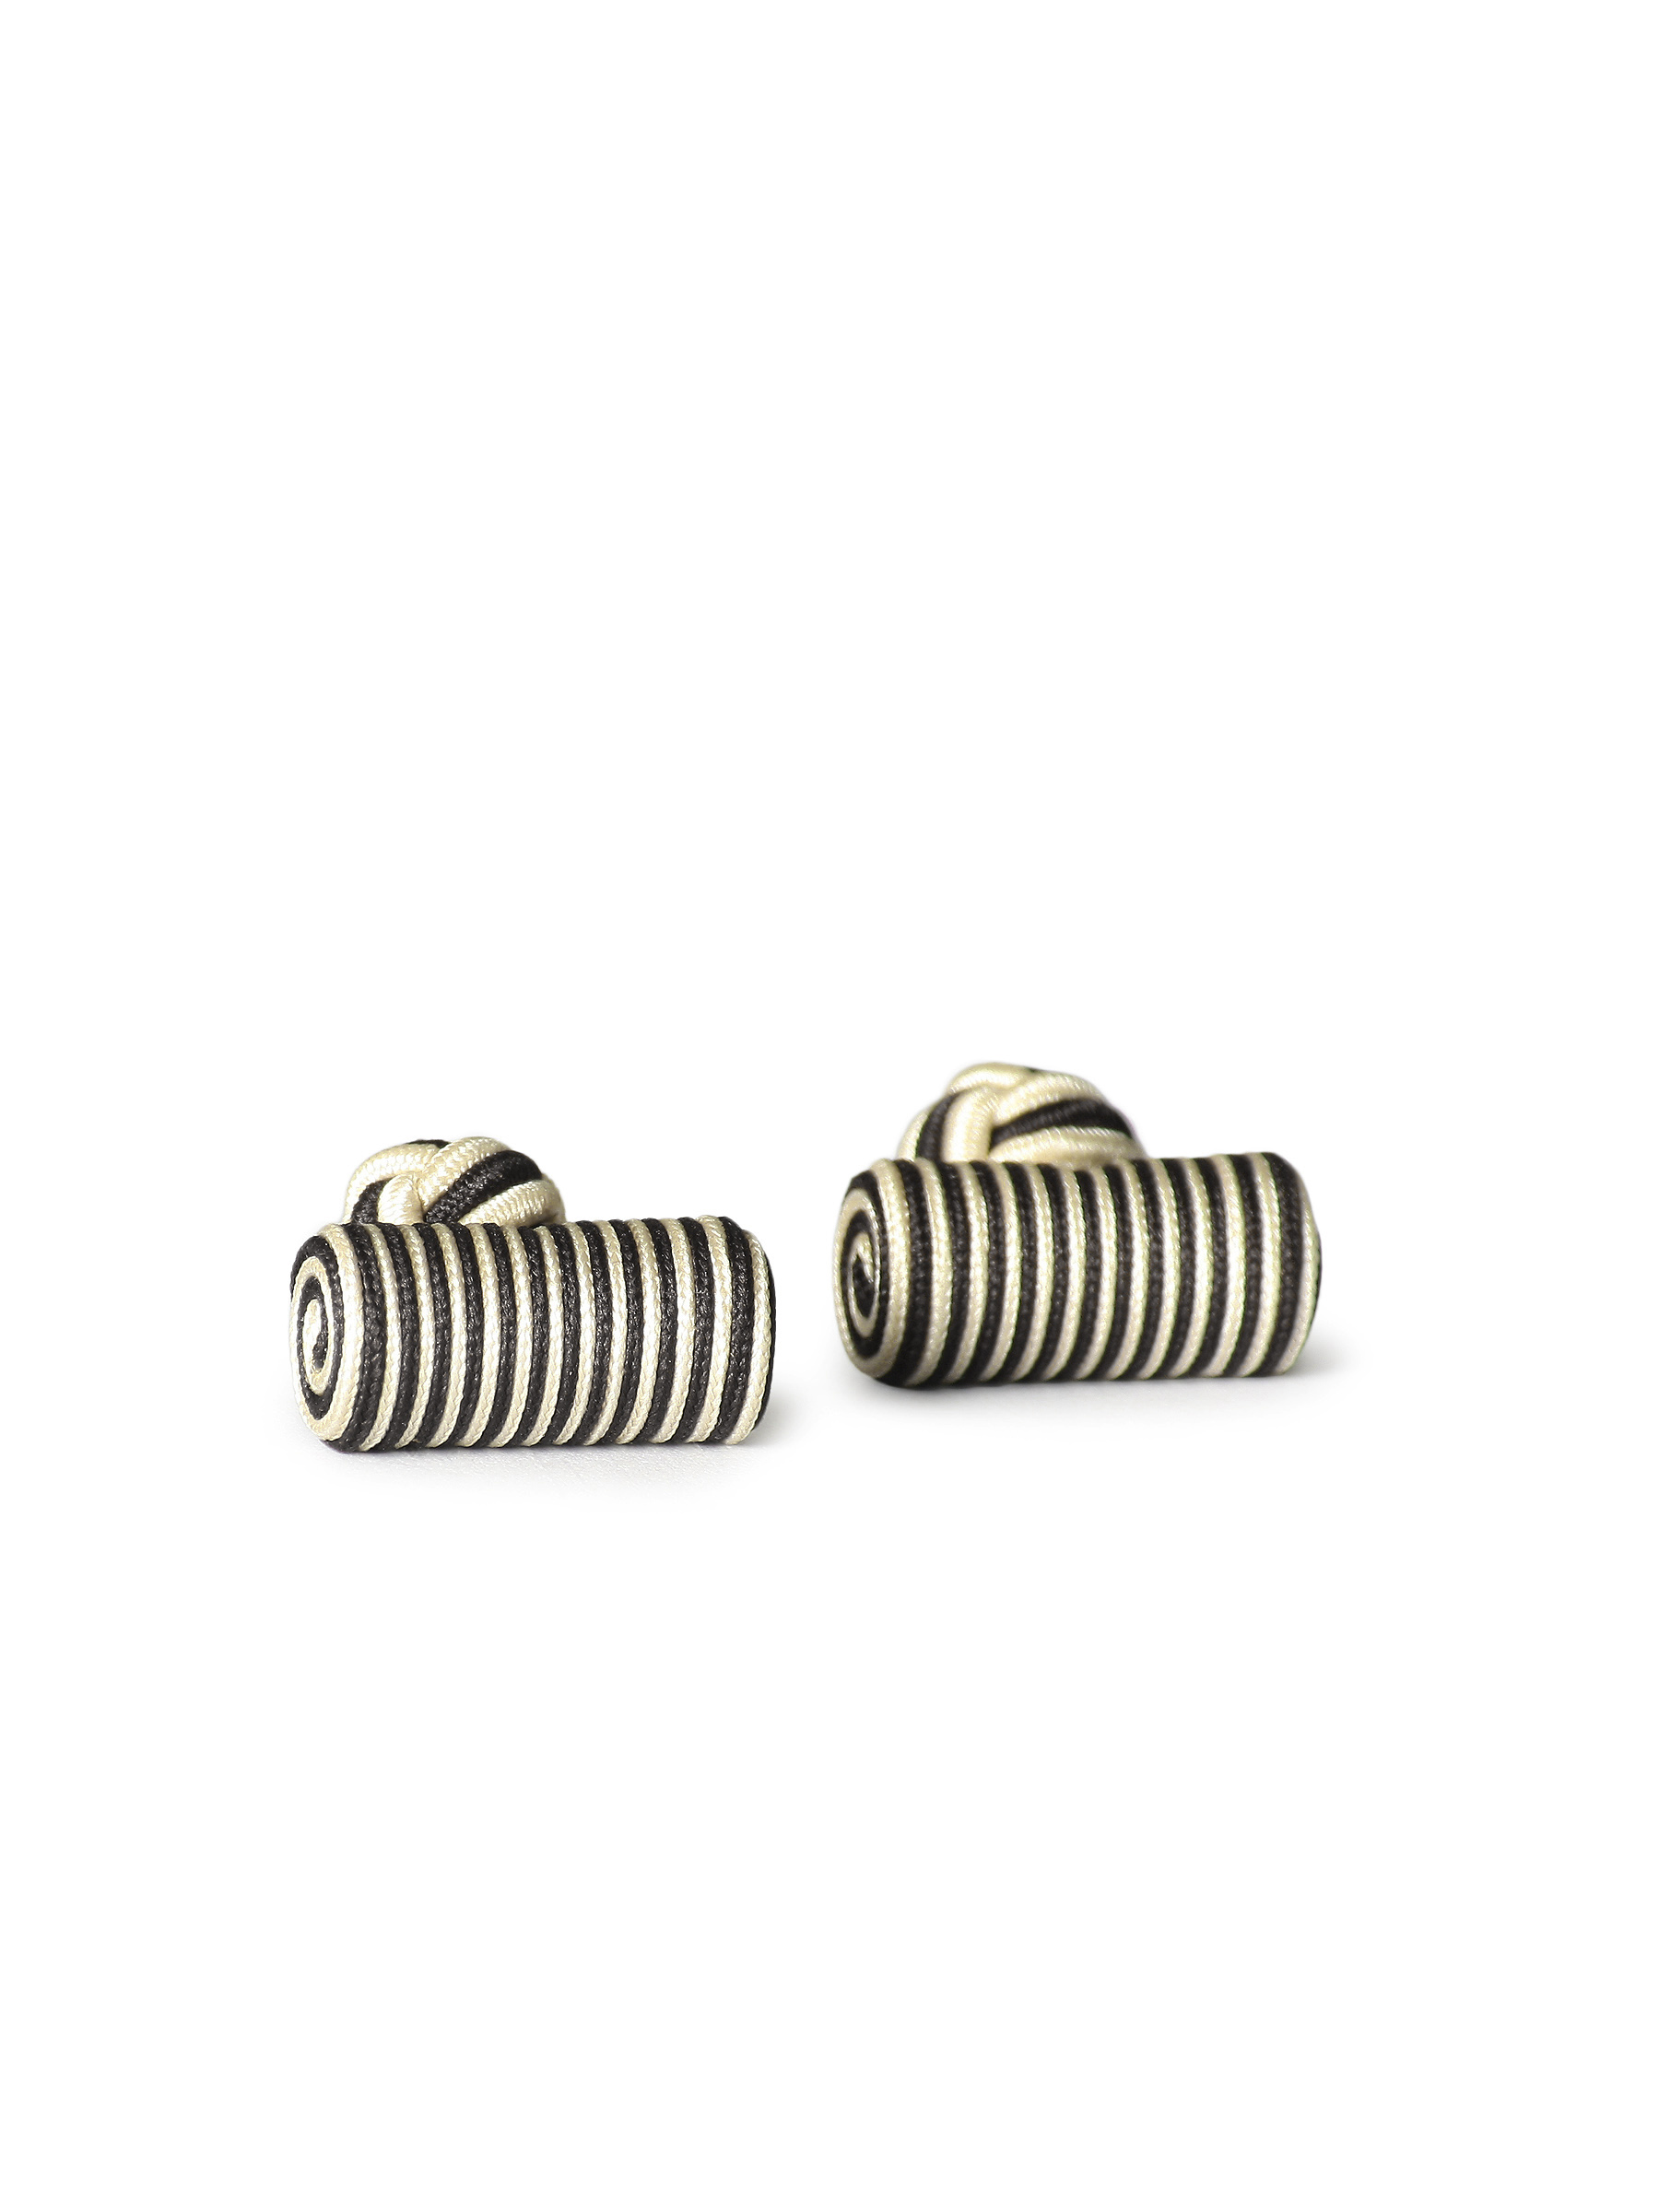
Reid & Taylor Men Bright Assorted Brown Cufflinks
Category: Accessories / Cufflinks / Cufflinks
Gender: Men
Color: Brown
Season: Summer 2012
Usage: Formal